Bryan Mitchell

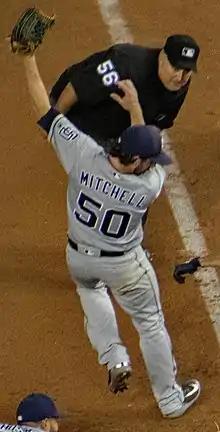
Mitchell with the San Diego Padres

Mitchell began the 2015 season with Scranton, and was recalled to the major leagues on June 19. On August 17, Mitchell was hit in the face by a line drive hit by Minnesota Twins infielder Eduardo Núñez. He was taken out of the game, and diagnosed with a nasal fracture. Mitchell finished the 2015 season with a 6.37 ERA and 29 strikeouts in 20 appearances for the Yankees.